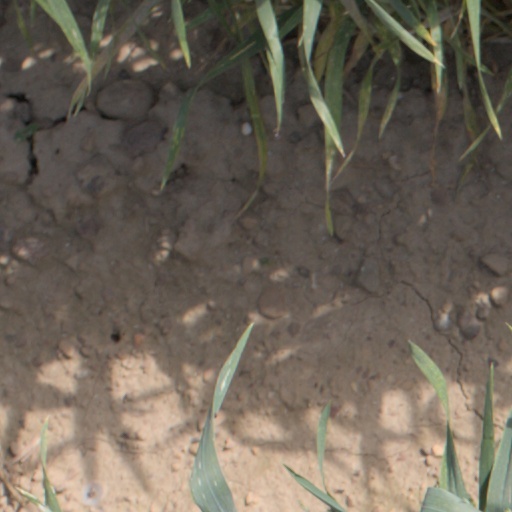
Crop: wheat